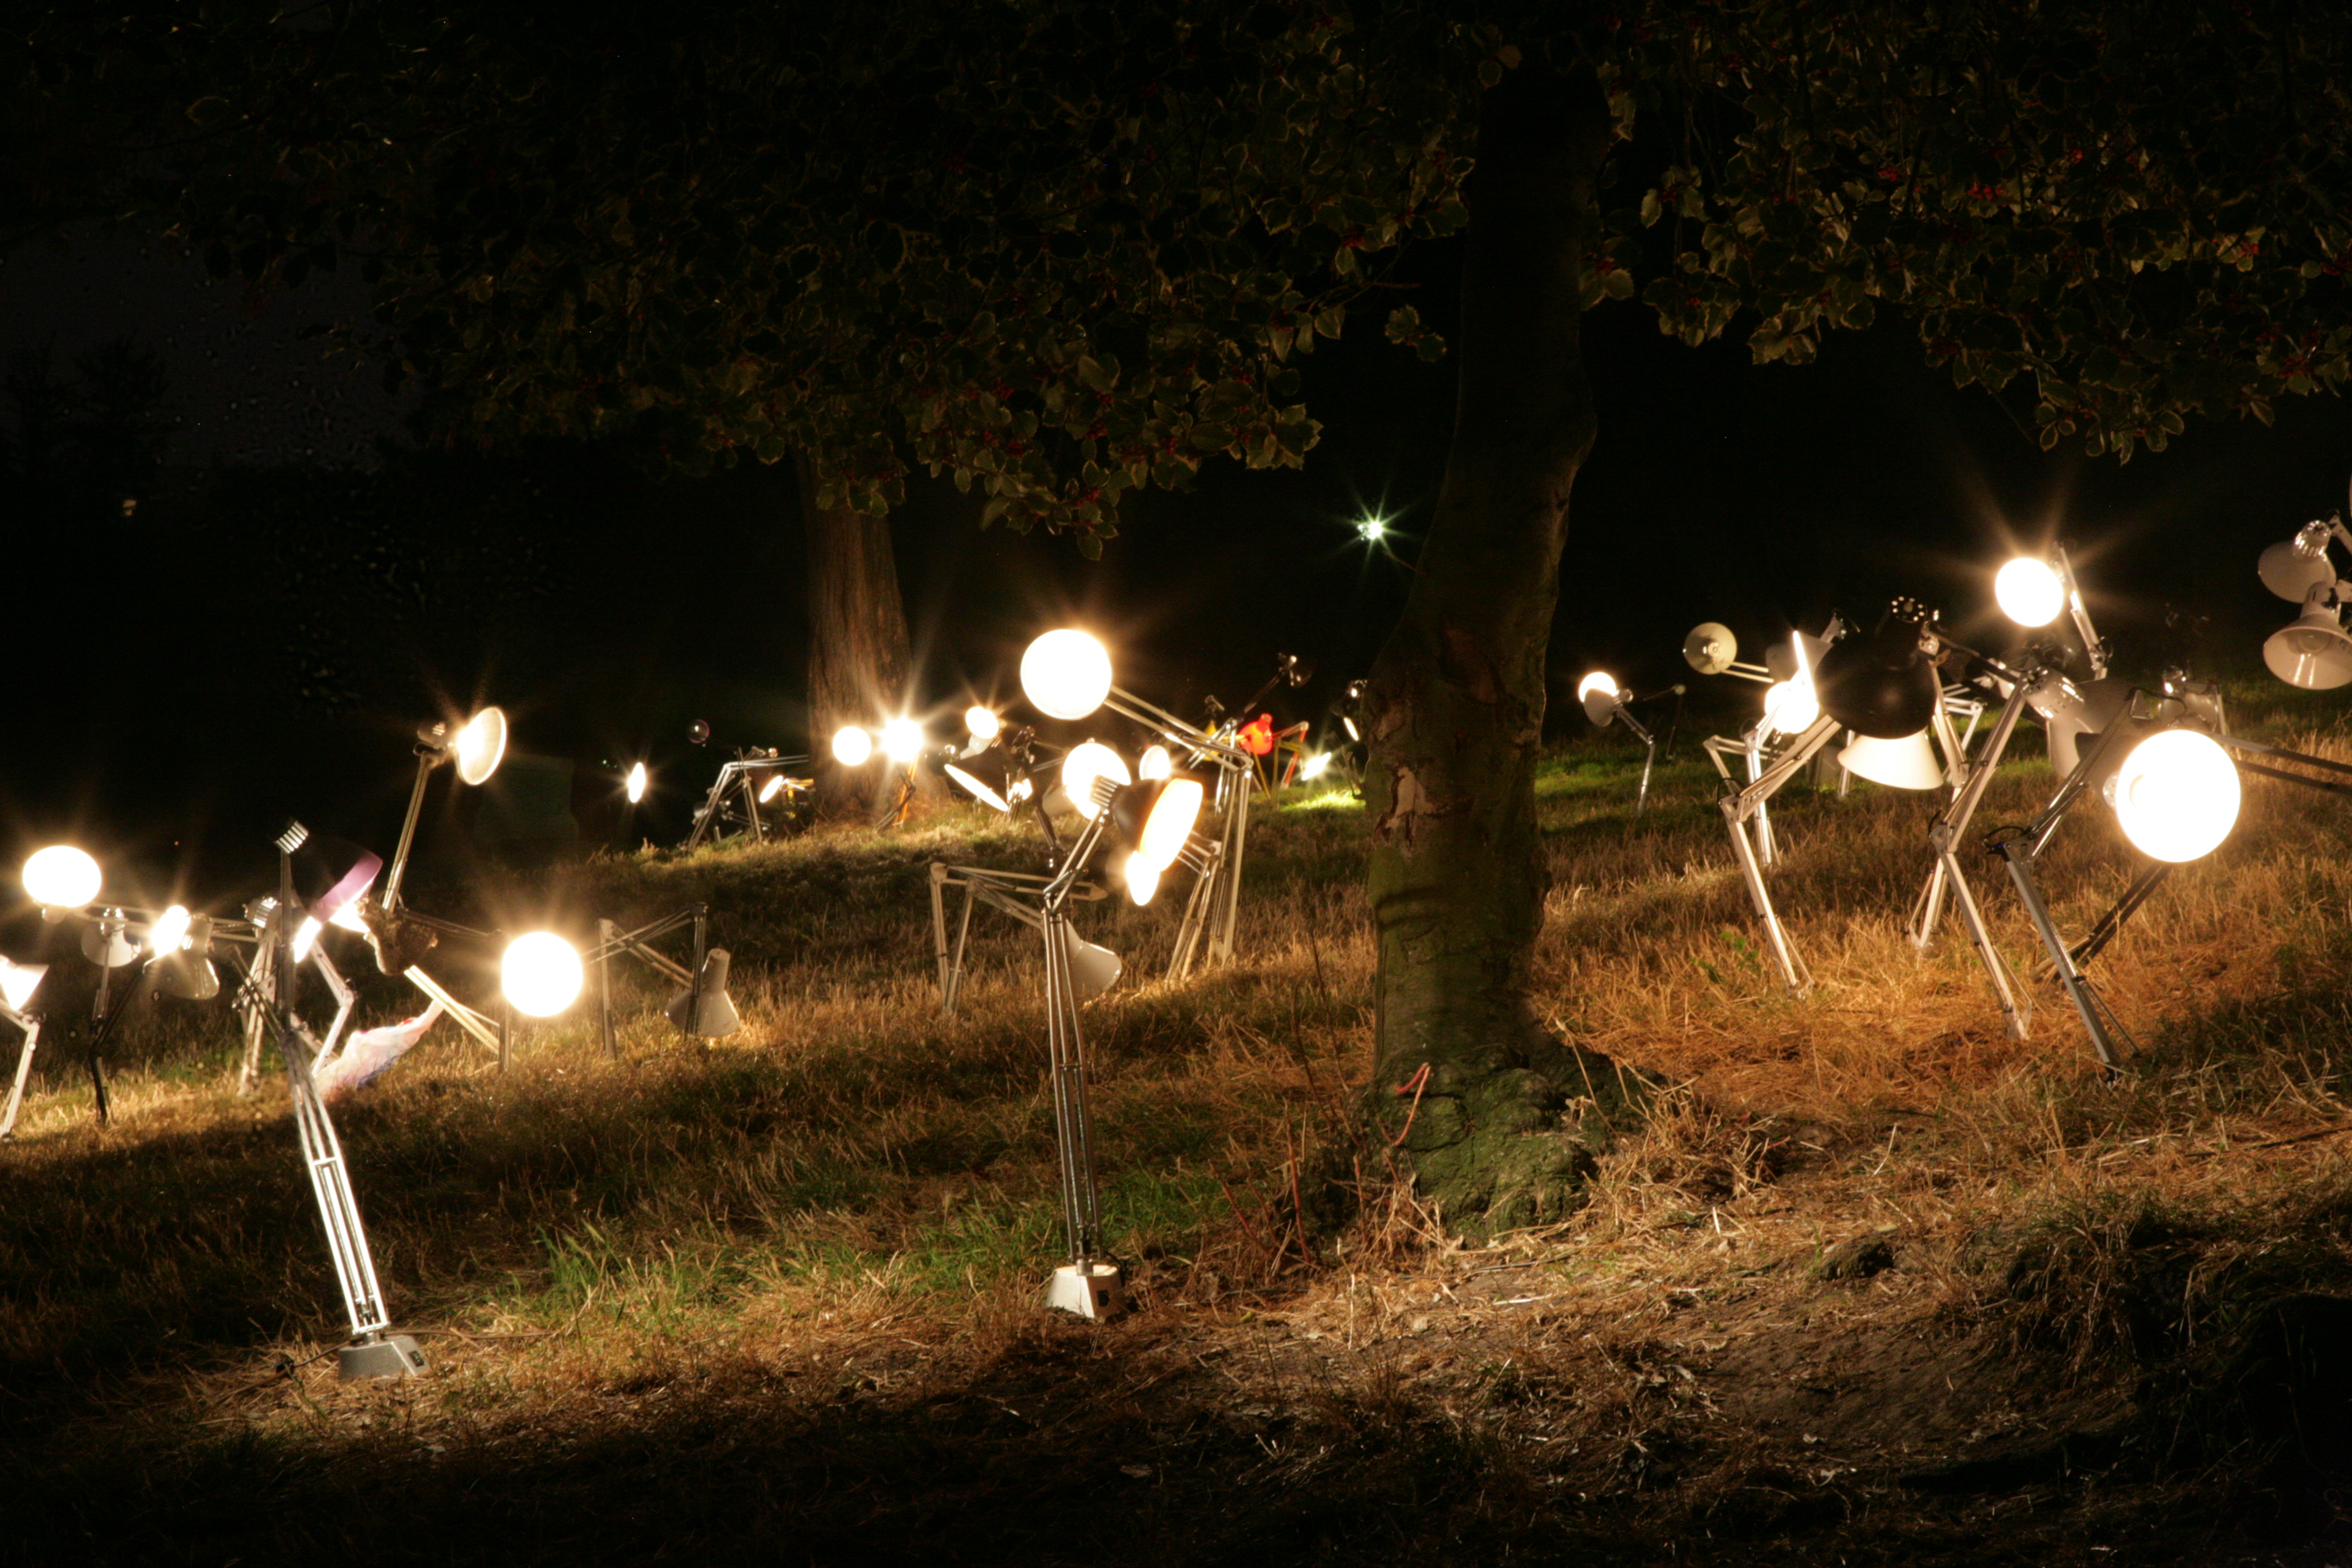
tree, light, night, sunlight, paris, sparkler, france, evening, park, darkness, lamp, garden, lighting, art, parc, kunst, installation, parque, lampe, parco, parigi, nuitblanche, parijs, whitenight, pary, butteschaumont, installationartists, conceptualartists, lampada, runeguneriussen, lampara